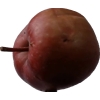
Label: Apple 18